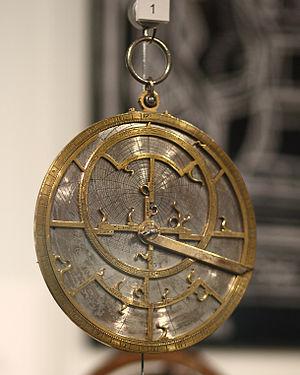
L'astrolabe planisphérique, communément appelé astrolabe, est un instrument astronomique d'observation et de calcul analogique. Instrument aux fonctions multiples, il permet notamment de mesurer la hauteur des étoiles, dont le Soleil, et ainsi de déterminer l'heure de l'observation et la direction de l'astre. Sa conception, dont les origines remontent à l'Antiquité, perfectionnée par les civilisations arabes, s'appuie sur une projection plane de la voûte céleste et de la sphère locale, dite projection stéréographique.
Une heure équinoxiale est une heure ancienne qui correspond à la vingt-quatrième partie du jour solaire apparent qui, dans la définition moderne, est le temps qui s’écoule entre deux passages consécutifs du Soleil au méridien supérieur d'un lieu ; c'est l'heure donnée par les cadrans solaires classiques.
Jean Fusoris, né à Giraumont vers 1365, mort en 1436, est un ecclésiastique scientifique, connu comme constructeur d'instruments astronomiques.